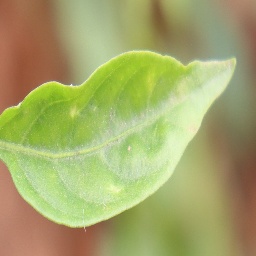
Label: healthy